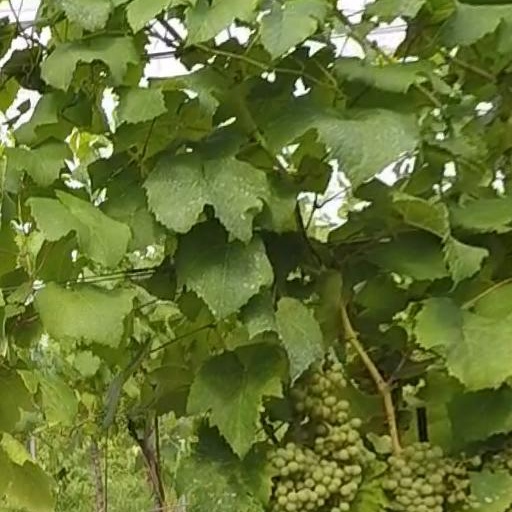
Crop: grape